Kita-Ikeno Station

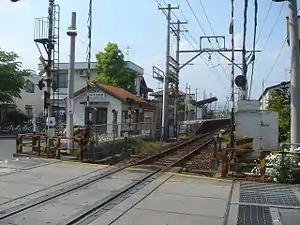
Kita-Ikeno Station in May 2007

is a railway station in the town of Ikeda, Ibi District, Gifu Prefecture, Japan, operated by the private railway operator Yōrō Railway.